Grächen

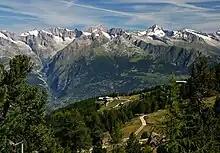
View from Hannigalp above Grächen toward north.

Grächen has an area, , of . Of this area, 13.7% is used for agricultural purposes, while 53.7% is forested. Of the rest of the land, 5.1% is settled (buildings or roads) and 27.5% is unproductive land.